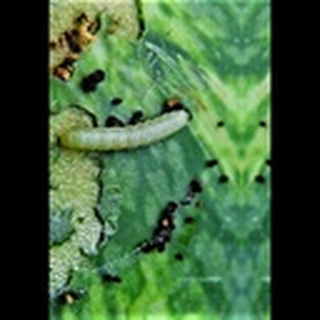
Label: cotton_army_worm